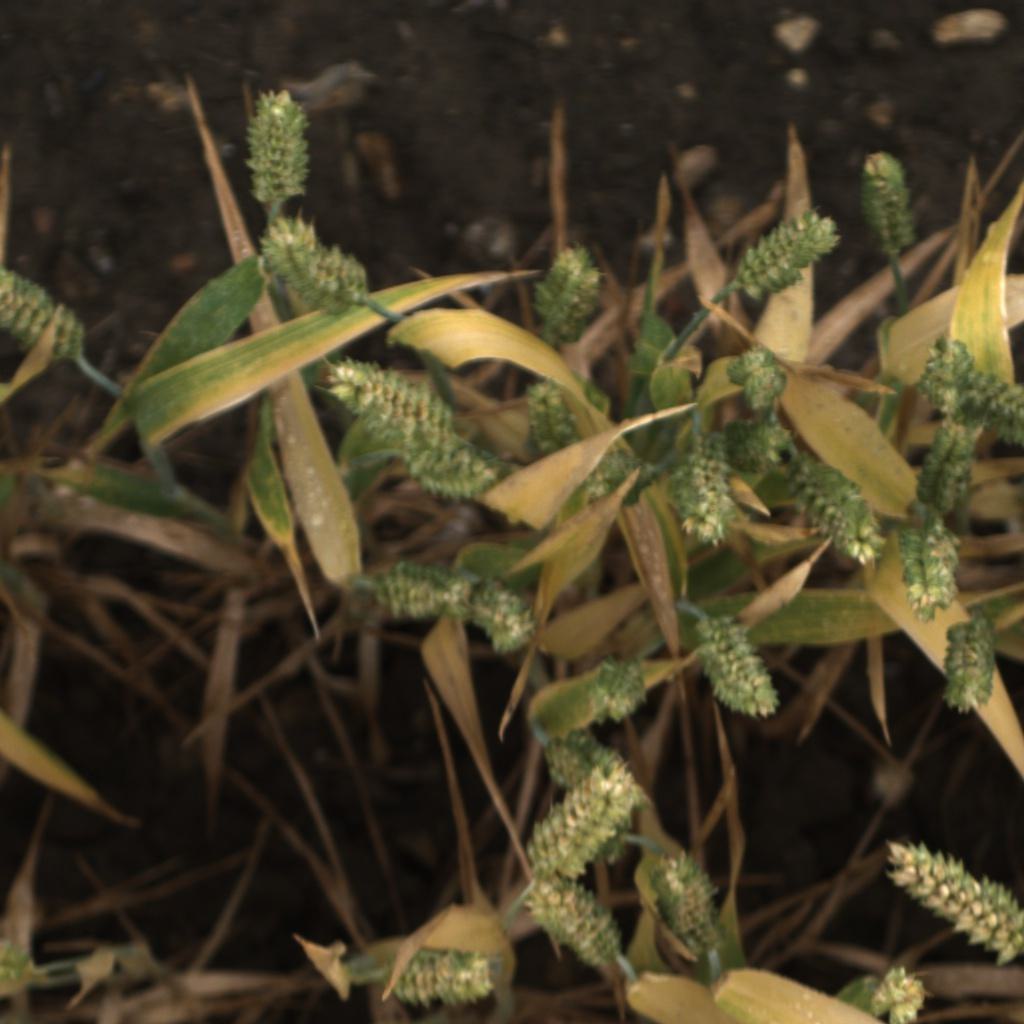
Country: UK
Location: Rothamsted
Wheat development stage: Filling - Ripening